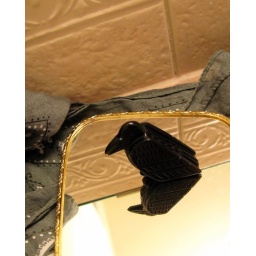
102/365-19/11/07. Reflecting some tiles in my bathroom in a hand mirror I inherited from my Grama.